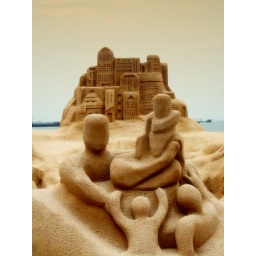
A sand castle built by professional artists on East Coast Beach, SIngapore. Steps away from Bedok Jetty.